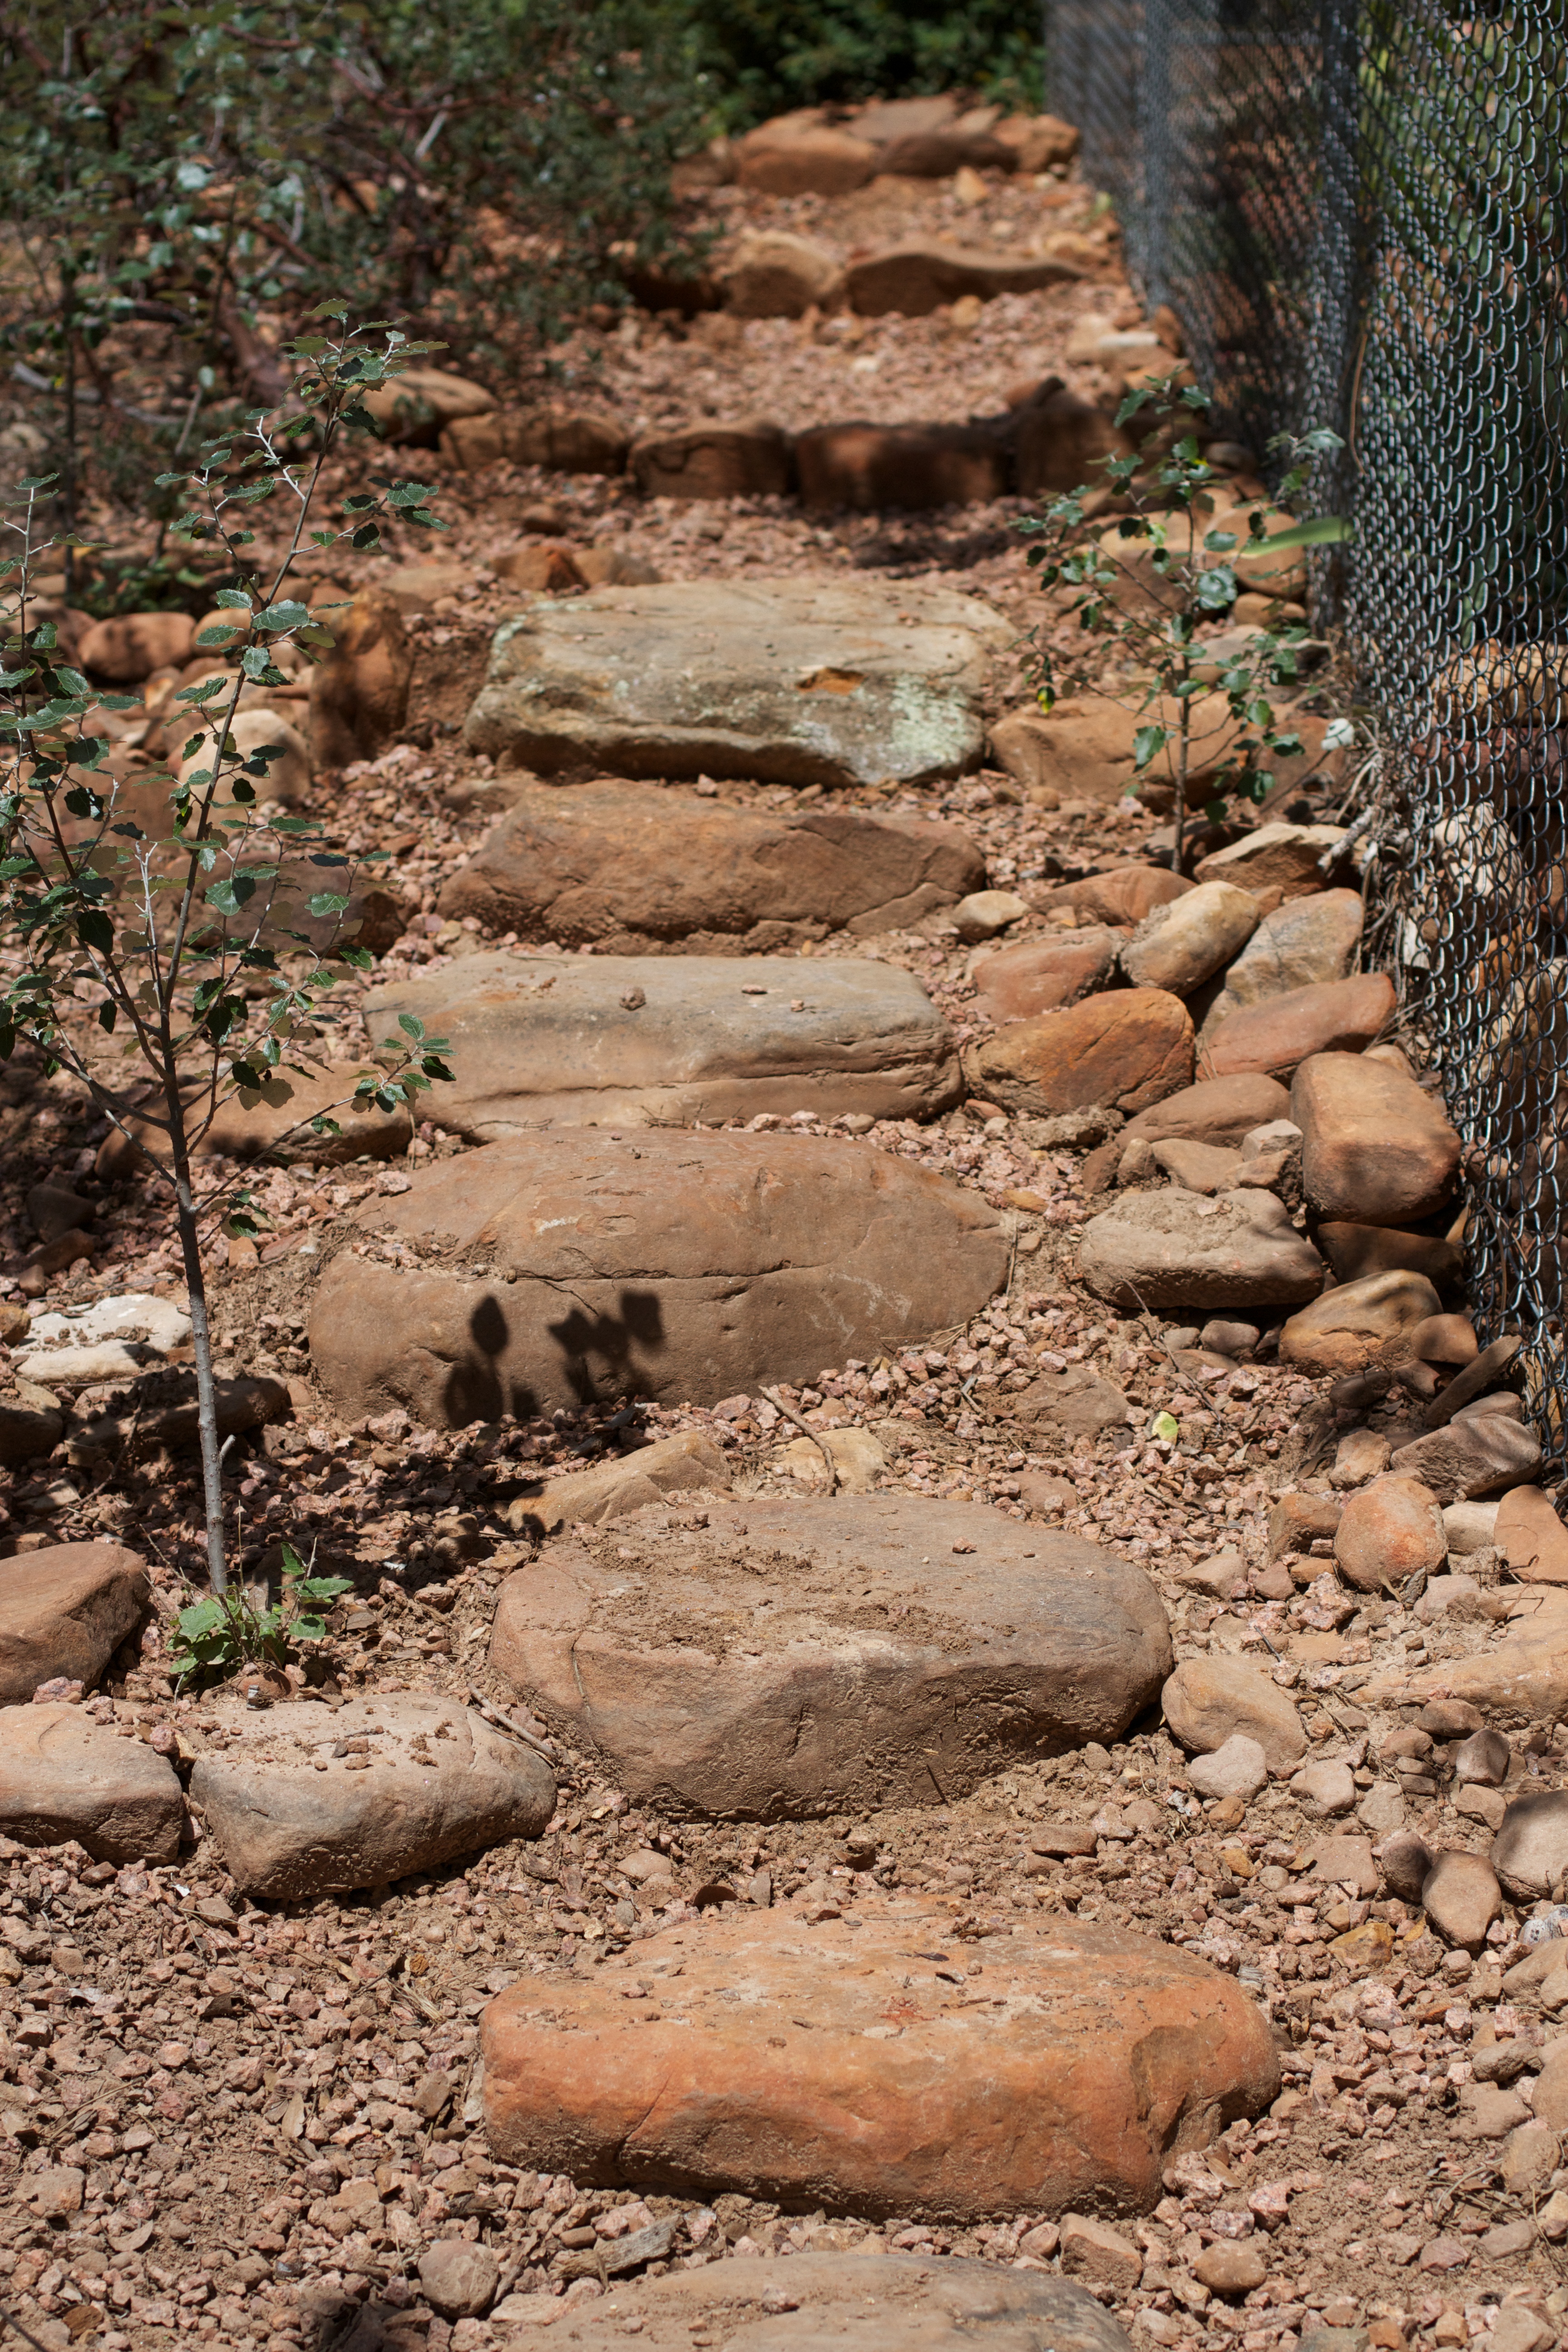
landscape, nature, rock, trail, wall, wildlife, stream, soil, material, geology, boulder, wadi, ancient history, natural environment